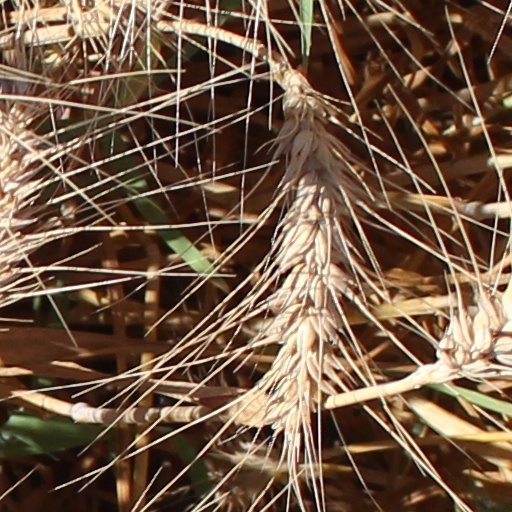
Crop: wheat